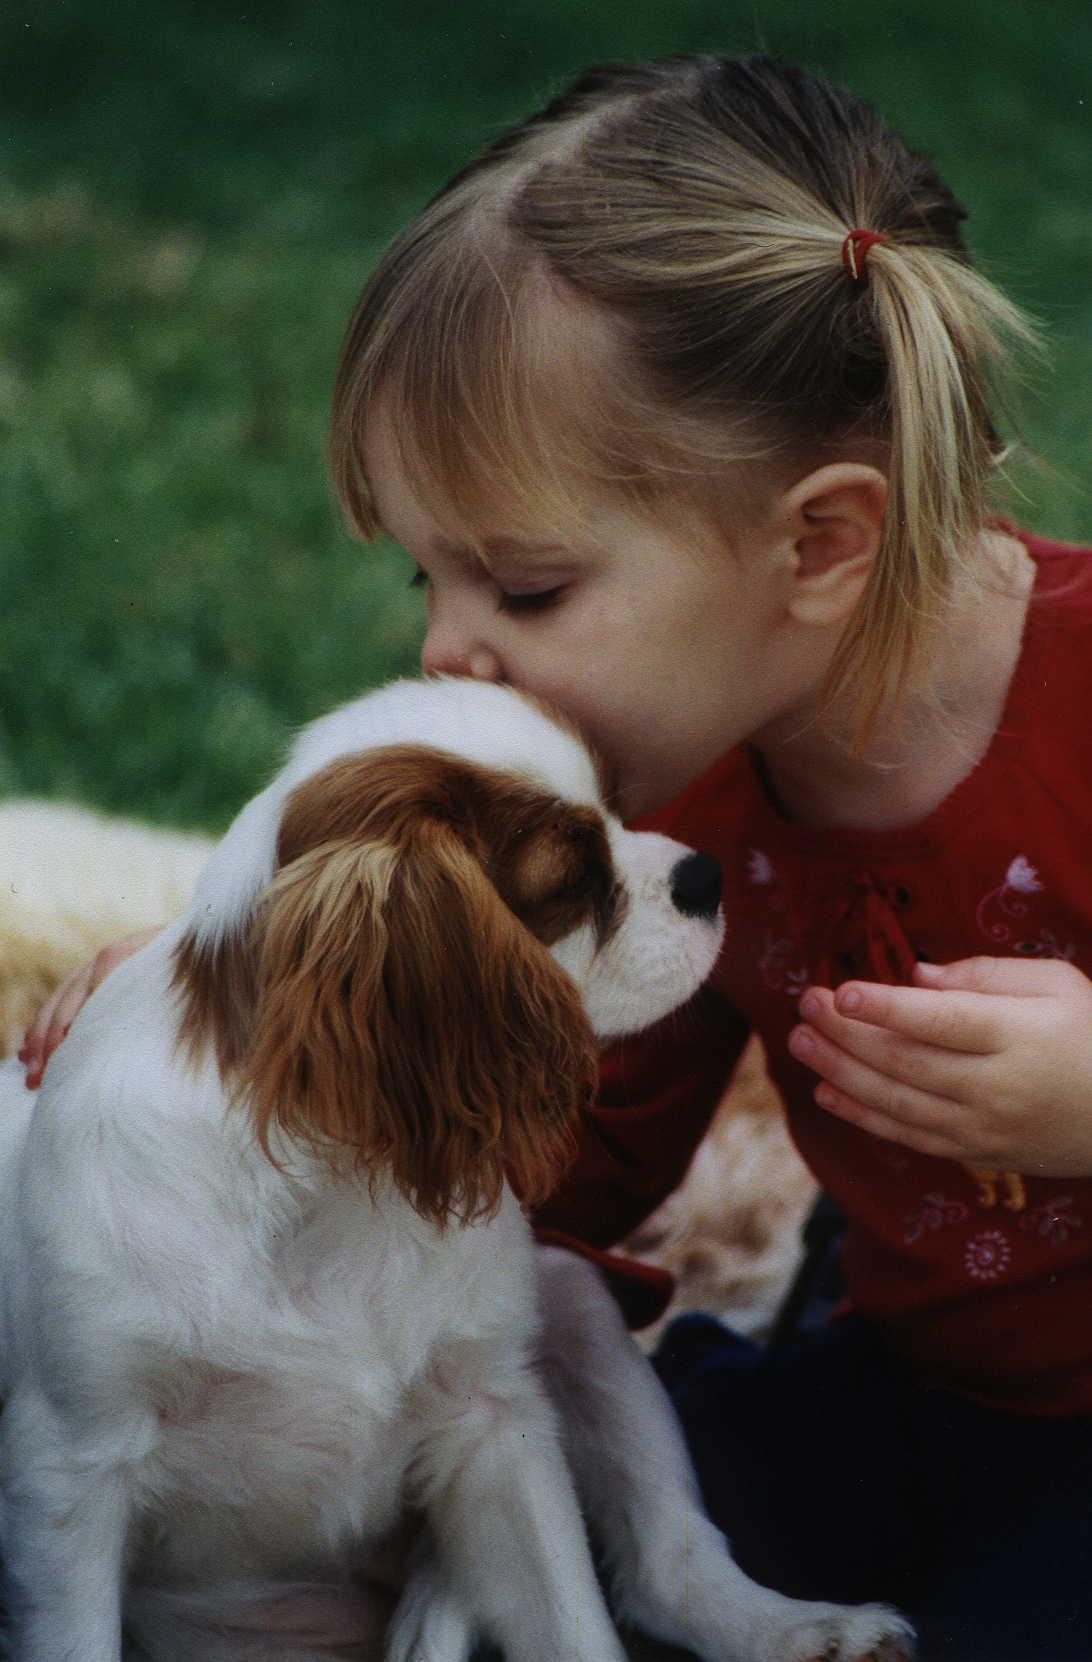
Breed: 207-n000026-Blenheim_spaniel